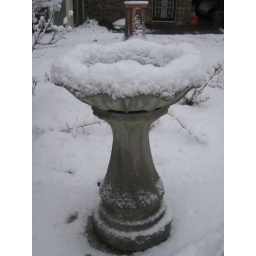
Snow covered bird bath in back yard